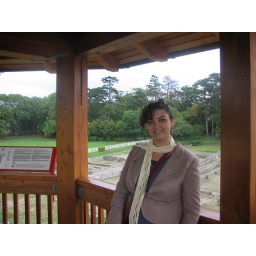
Some girl standing in front of the ruins.